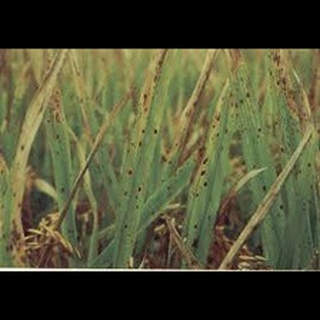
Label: wheat_tan_spot